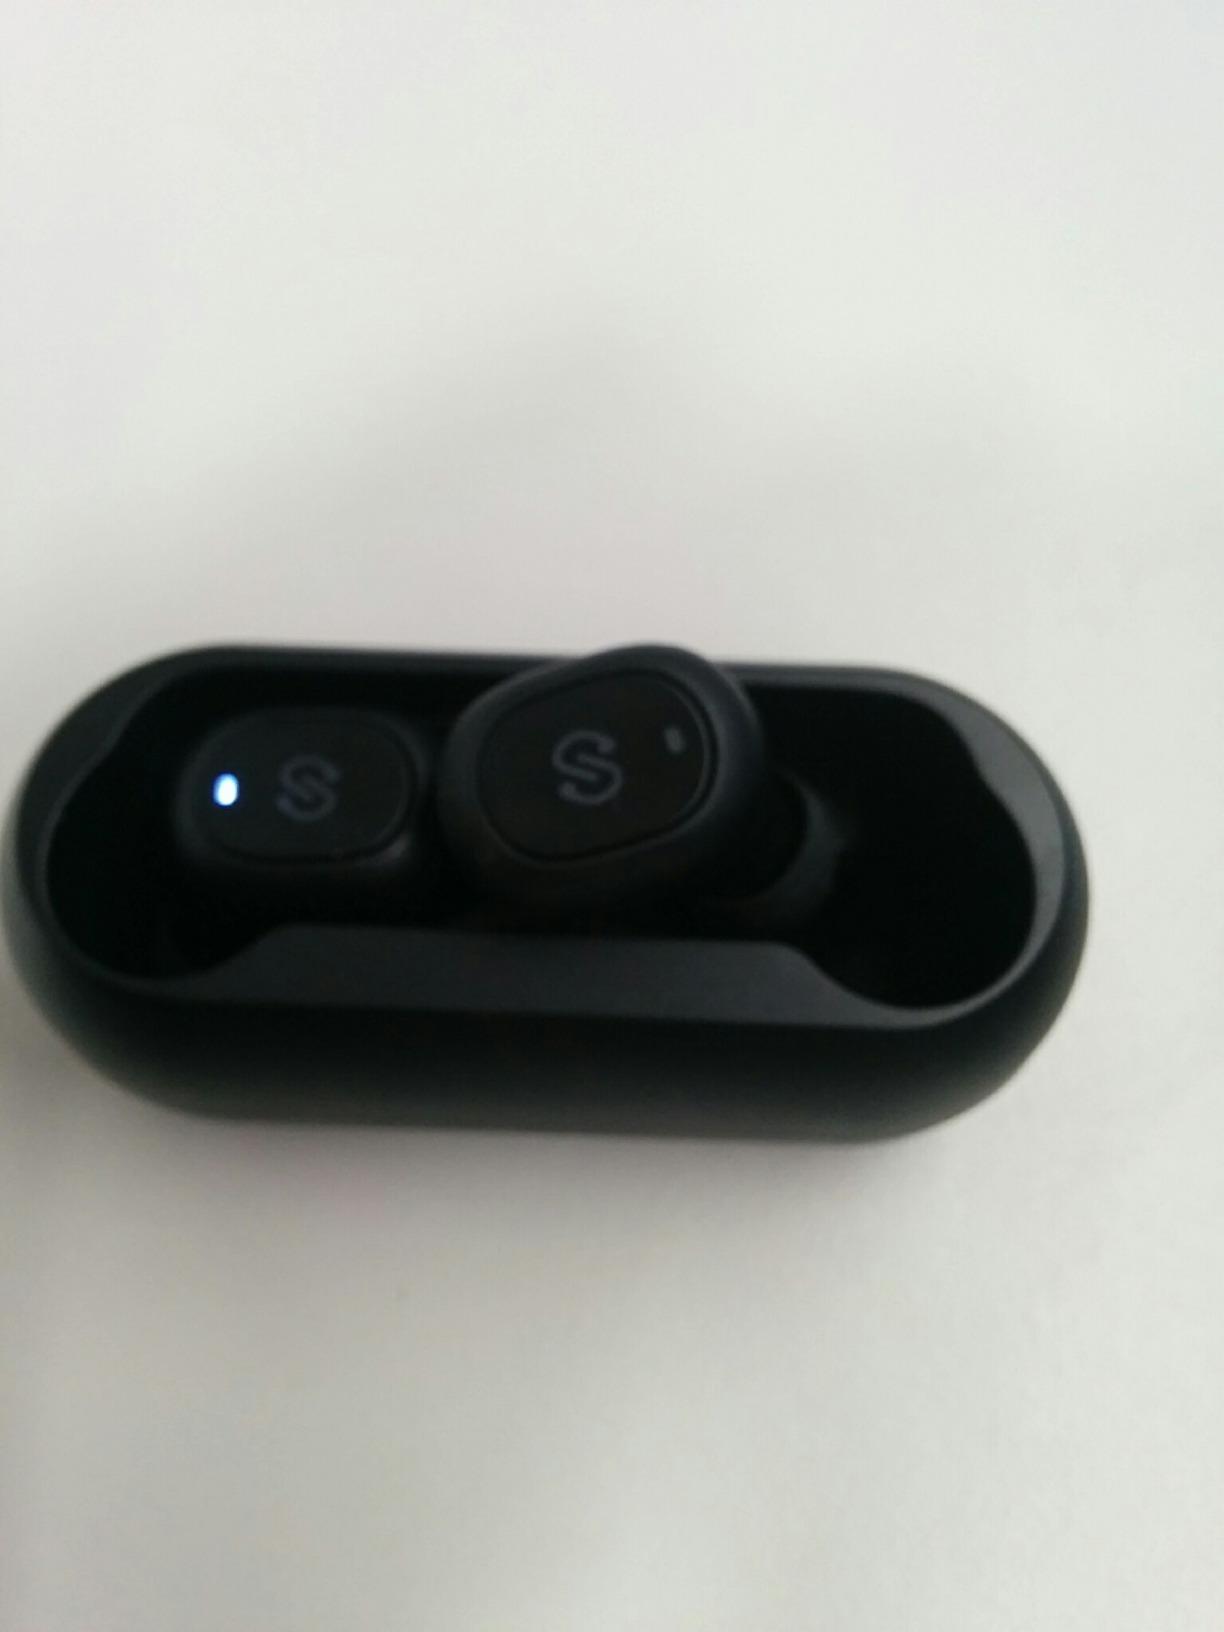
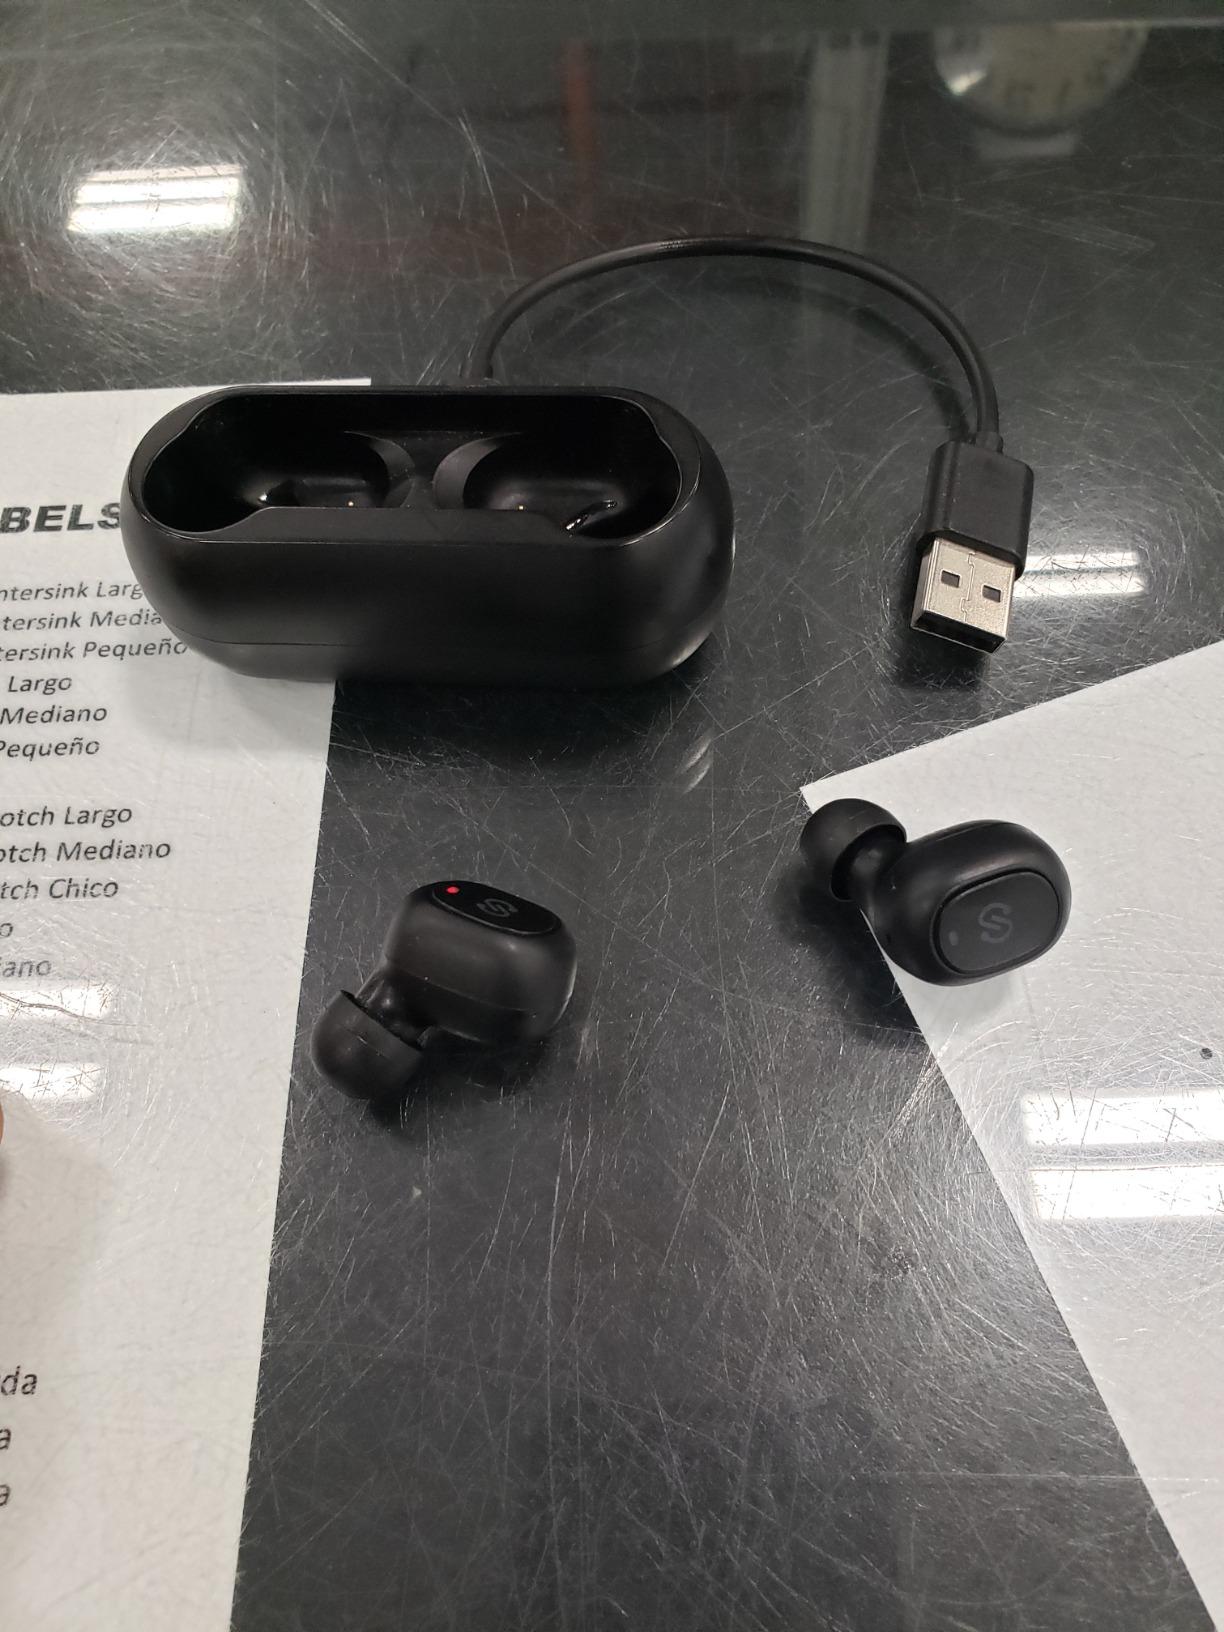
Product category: earbuds
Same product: yes